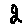
Label: 2